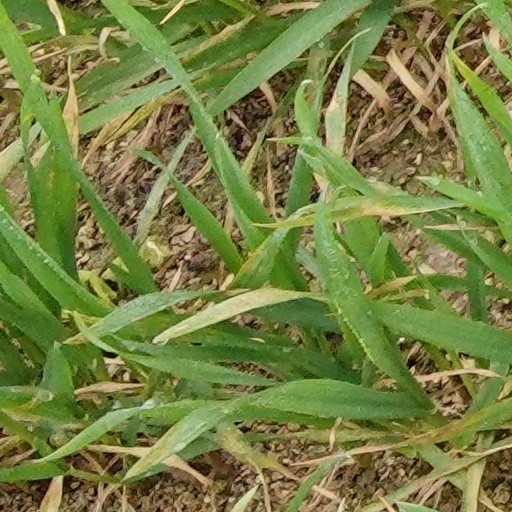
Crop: wheat